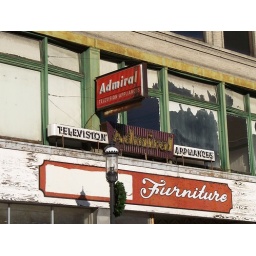
Neon and plastic Admiral signs in downtown Middletown, Ohio.